American Composites Manufacturers Association

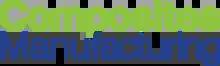
"CM" magazine logo

ACMA writes and publishes a magazine for the composites industry called "Composites Manufacturing". This is a published every second month addressing market segments for aerospace, architecture, automotive, energy, infrastructure, marine, military, sports/recreation and university R&D. The magazine keeps readers informed about the most recent developments in the composites industry.